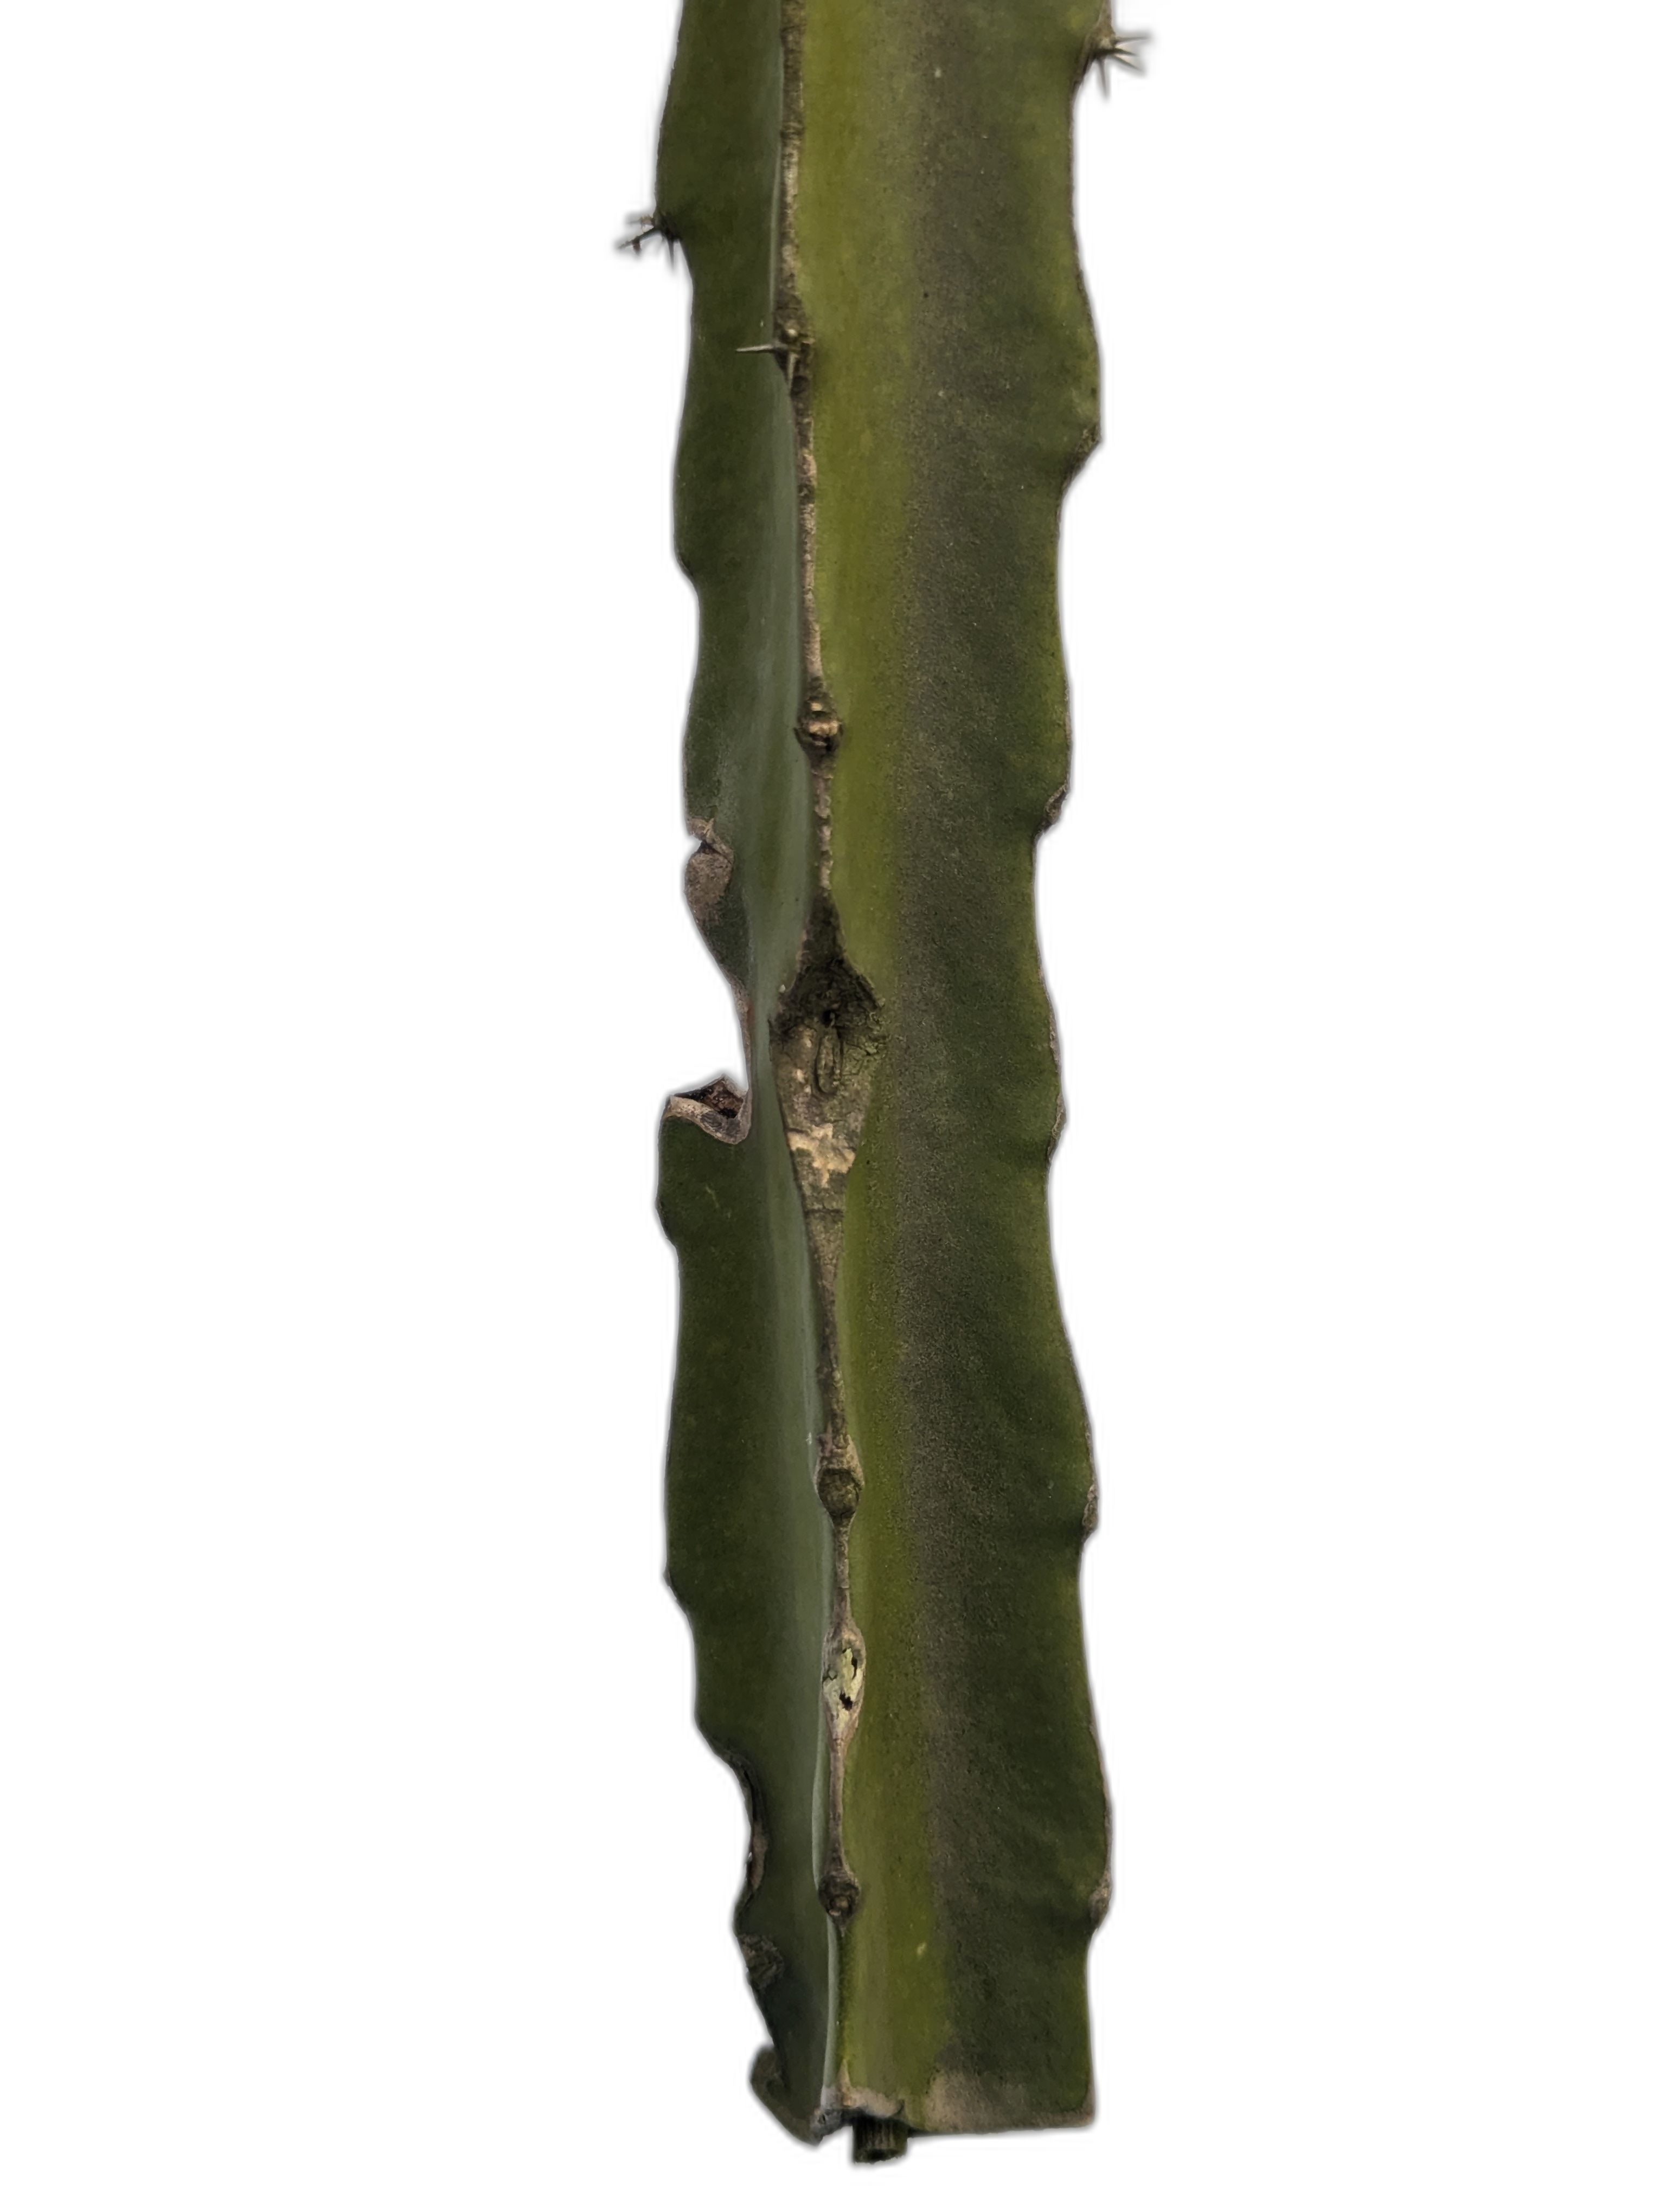
Label: Good leaf